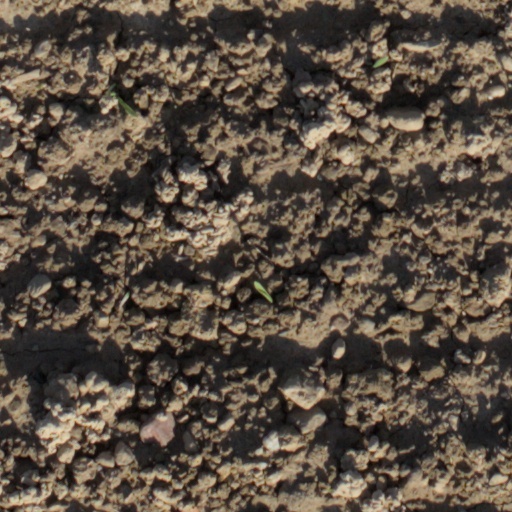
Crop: wheat